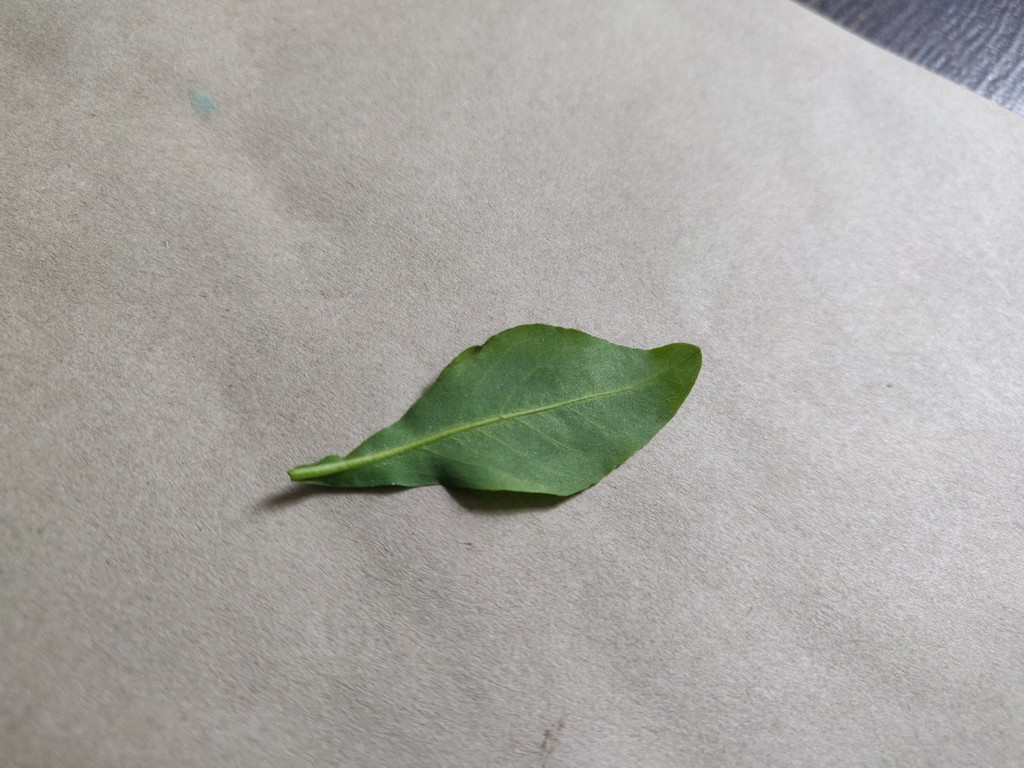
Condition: Healthy
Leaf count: single
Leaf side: back